Jels, Denmark

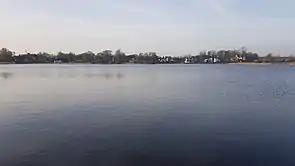
"Jels Nedersø", the southernmost of the Jels Lakes

The Jels Lakes are three lakes in a row located just northeast of the town: "Jels Nedersø", "Jels Midtsø" and "Jels Oversø". Together they form a small subglacial stream trench, which was created approx. 12,000 years ago during the latest glacial age. The forest area around Jels Nedersø is thought to be remains of the large Farris Skov (Farris Forest) which covered the area from the Little Belt to Ribe in ancient times.